Sir James Affleck, 3rd Baronet

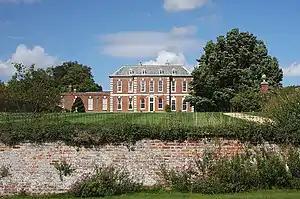
Dalham Hall, Affleck's home

Affleck joined the British Army on 29 February 1776, purchasing a commission as an ensign in the 43rd Regiment of Foot. He was sent to North America to serve in the American Revolutionary War in April. Fighting at the Battle of Rhode Island on 29 August 1778, he was seriously wounded and sent back to Britain. He was promoted to lieutenant that December and returned to America in spring 1779, serving with the 43rd again until the regiment was withdrawn later in the year.